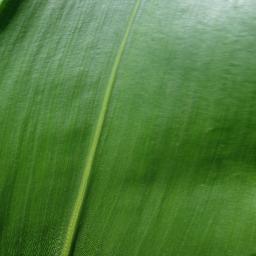
Label: Corn___healthy